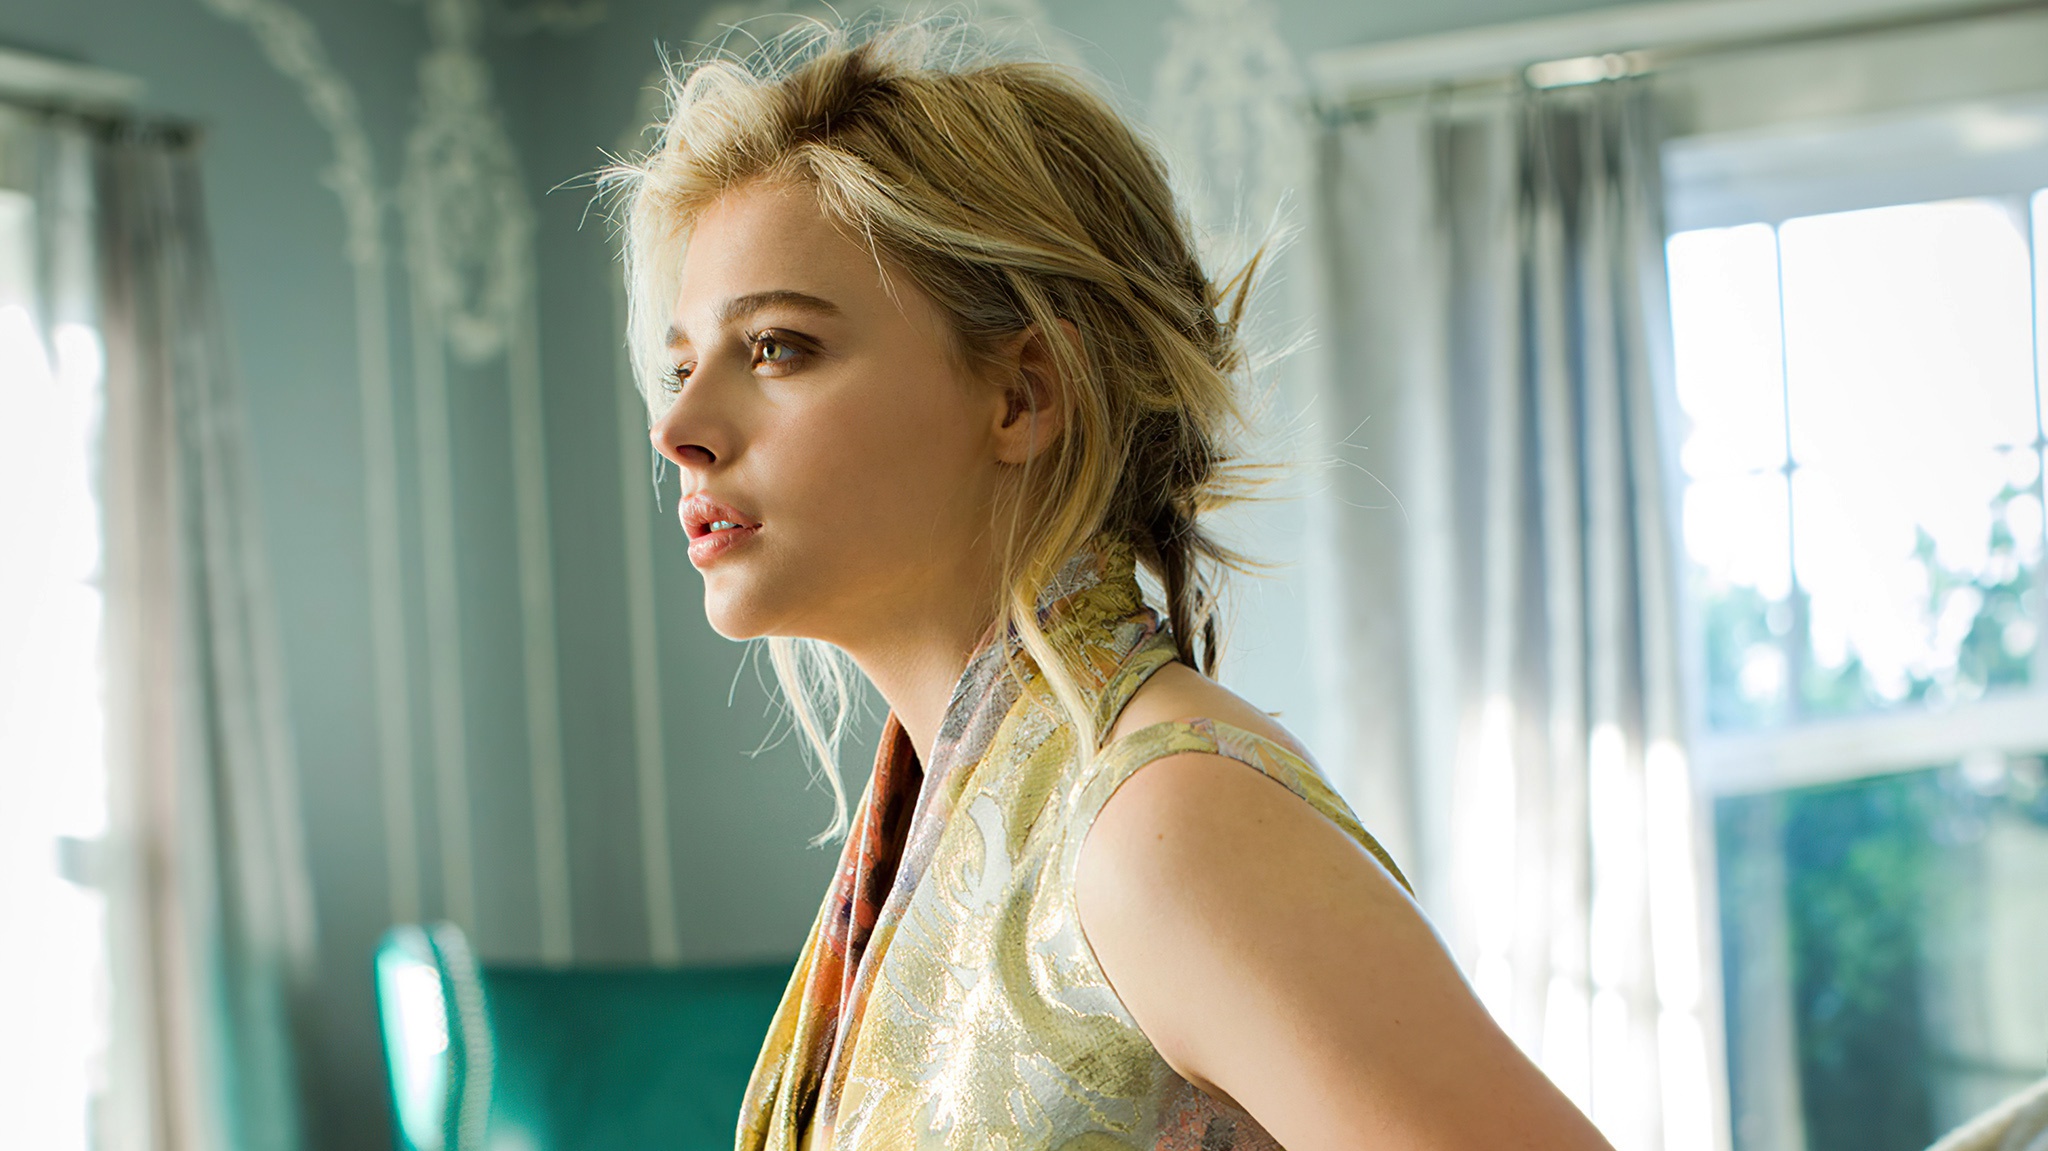
women, lady, model, person, photography, wallpaper, hairstyle, shoulder, eyelash, flash photography, neck, street fashion, happy, fashion design, curtain, beauty, long hair, jewellery, waist, electric blue, blond, eyewear, brown hair, event, necklace, formal wear, fun, sitting, hair coloring, fashion model, portrait photography, reflection, fashion accessory, abdomen, photo shoot, portrait